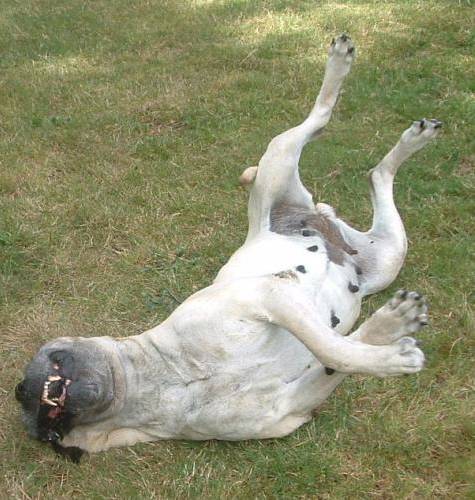
Label: dog